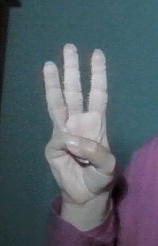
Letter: thaa